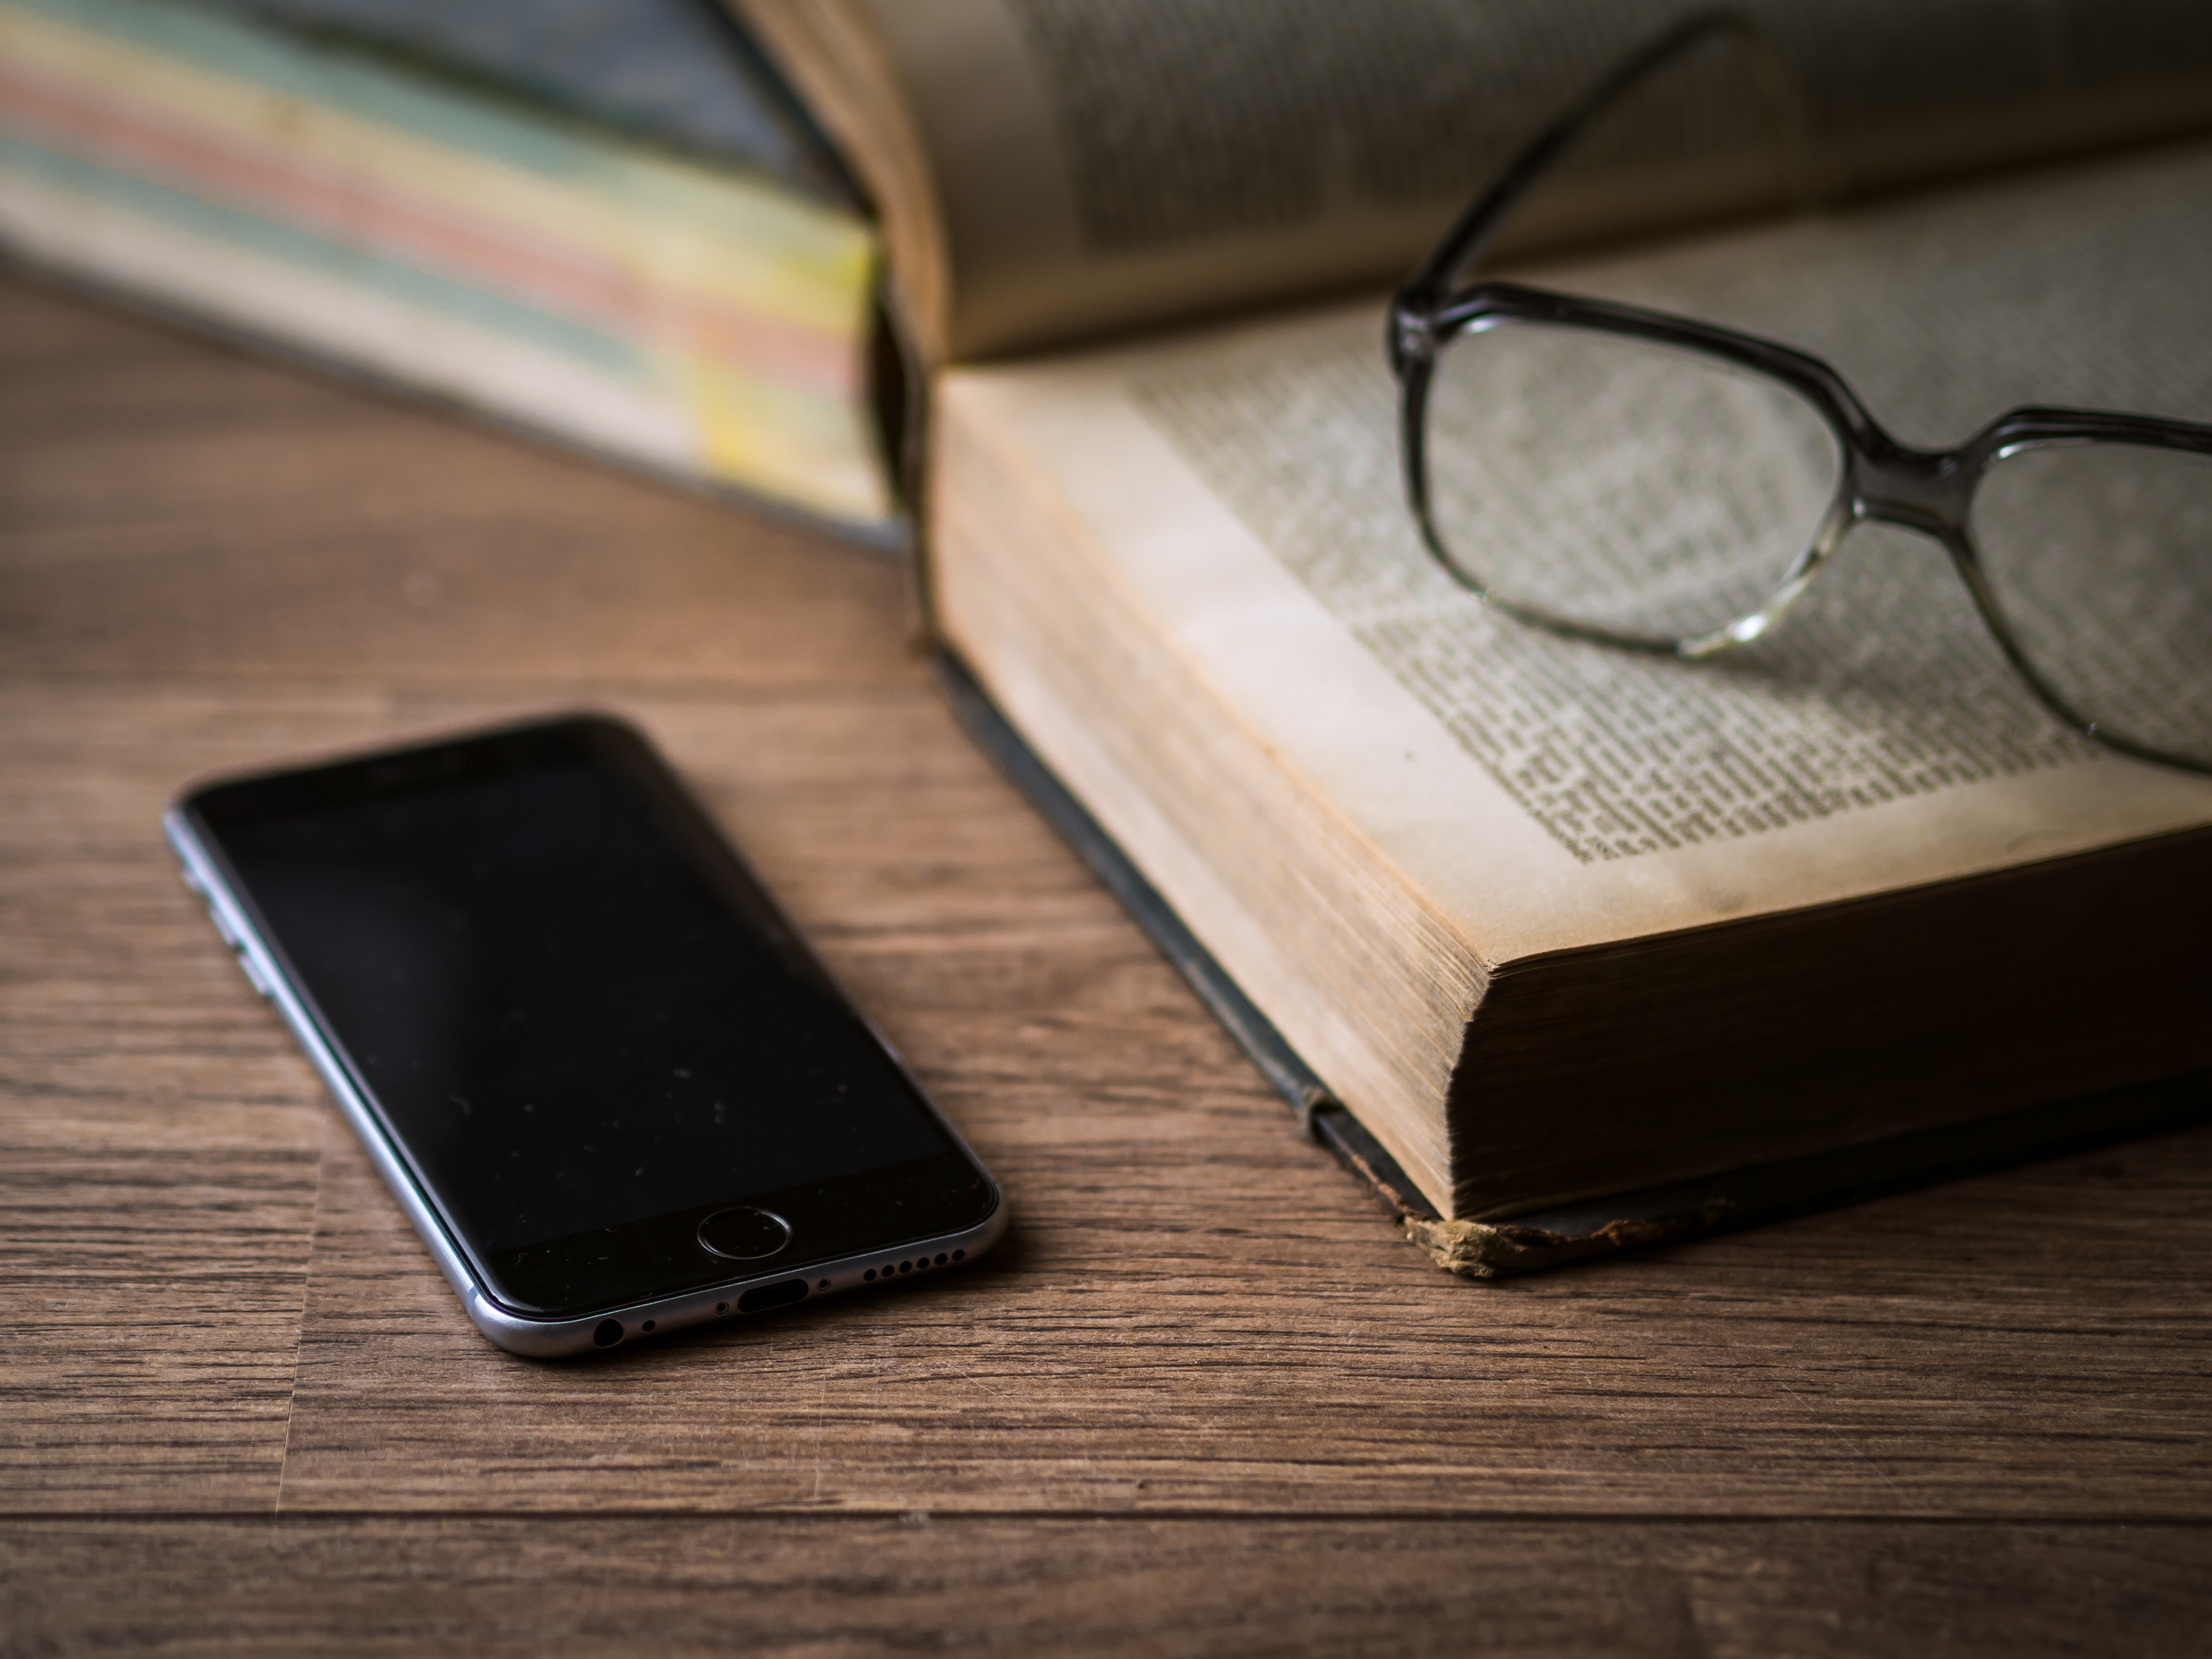
iphone, desk, smartphone, mobile, writing, screen, book, read, open, wood, technology, vintage, retro, old, wall, reading, dark, internet, print, phone, brown, telephone, gadget, stack, black, closeup, paper, page, bookshelf, device, education, textbook, blank, bookcase, literature, study, library, display, text, glasses, wooden, digital, eyewear, media, school, studying, information, cover, smart, ios, wisdom, knowledge, vision care